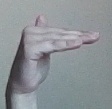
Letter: khaa